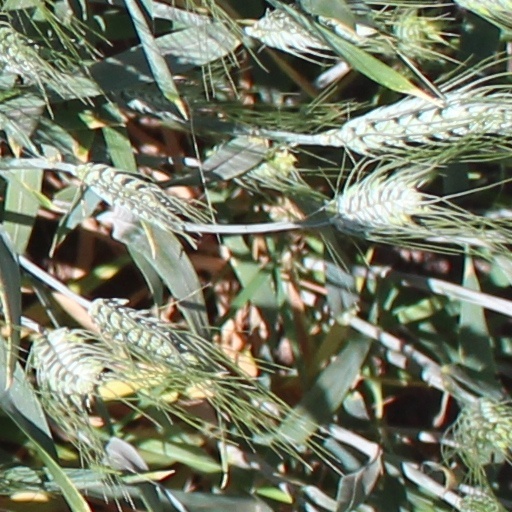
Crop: wheat